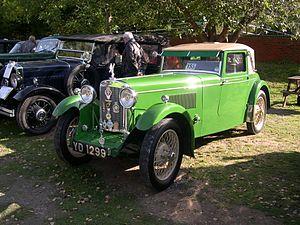
New Avon était un carrossier britannique.